Mary Leona Gage

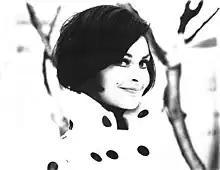
Gage, circa 1965

Mary Leona Gage (April 8, 1939 – October 5, 2010) was an American actress, model and beauty pageant titleholder who was crowned Miss USA 1957, the first from Maryland to capture the Miss USA crown. She was stripped of her title when it was revealed that she was 18, married, and the mother of two sons.